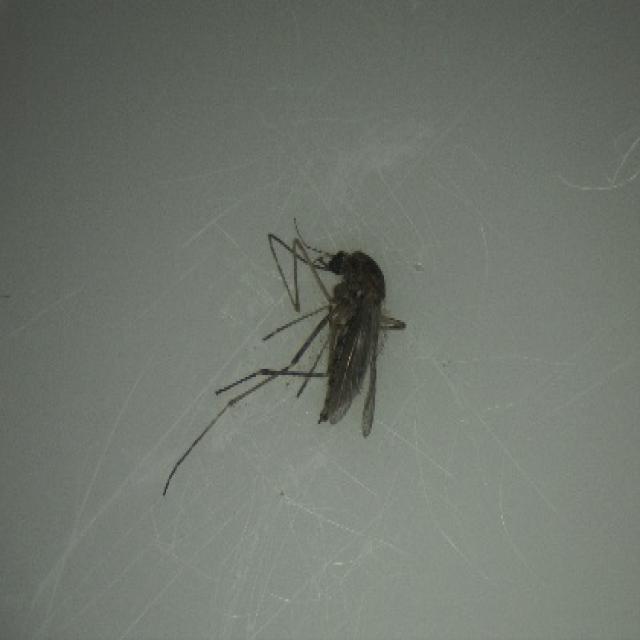
Species: aedes_vexans